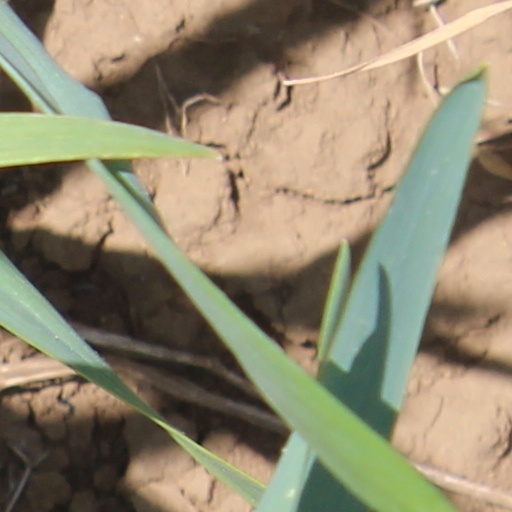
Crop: wheat